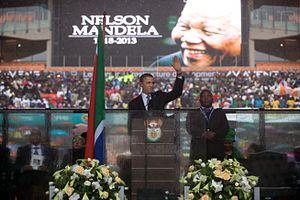
La mort de Nelson Mandela est survenue le 5 décembre 2013 à son domicile de Houghton, à Johannesburg, en Afrique du Sud. Âgé de 95 ans, Nelson Mandela, le premier président noir de l'Afrique du Sud élu à la suite des premières élections parlementaires non raciales au suffrage universel est mort des suites d'une longue infection respiratoire. Sa mort provoque de nombreuses réactions à travers le monde de la part des gouvernements, des organisations internationales et de diverses personnalités.
Thamsanqa Jantjie est un homme sud-africain connu pour s'être fait passer pour l’interprète de langue des signes sud-africaine-anglais pendant la cérémonie d'hommage à Nelson Mandela.